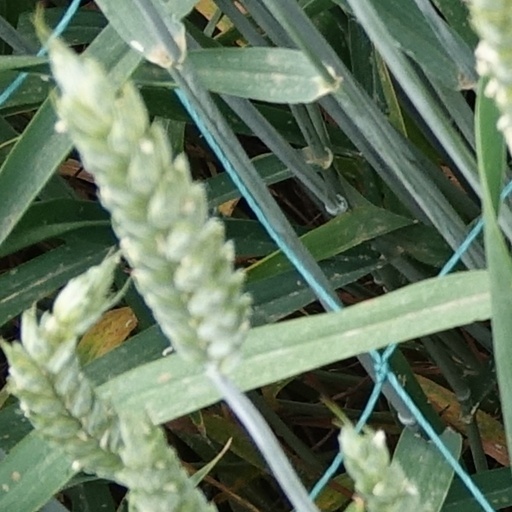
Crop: wheat